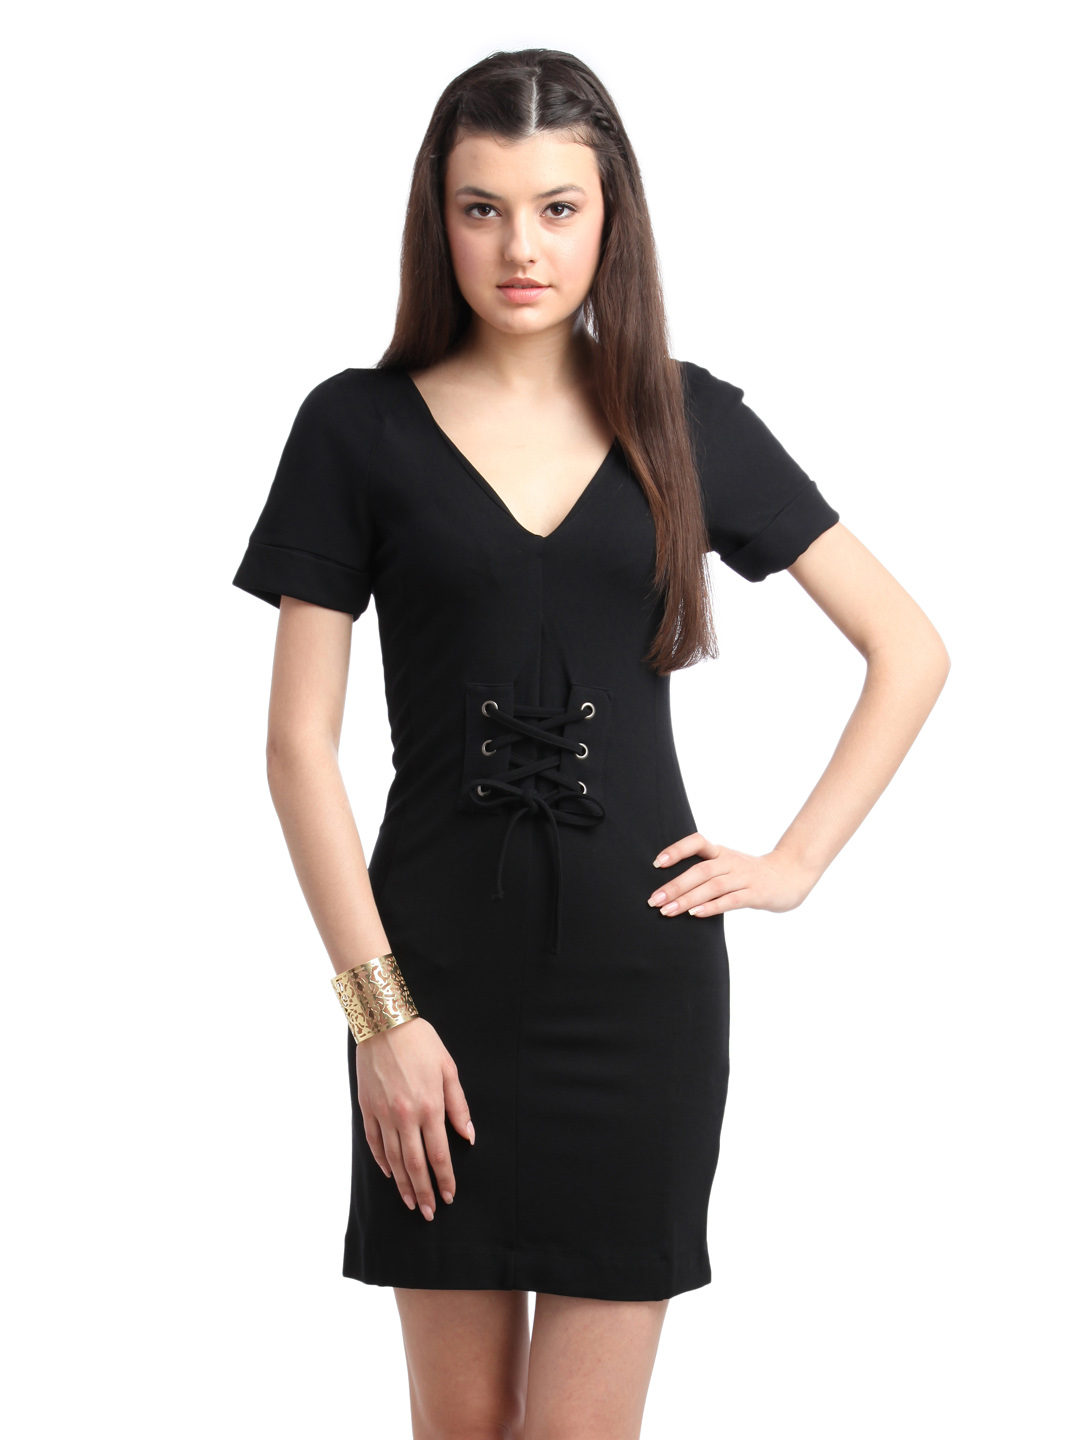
French Connection Women Black Dress
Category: Apparel / Dress / Dresses
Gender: Women
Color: Black
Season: Summer 2012
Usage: Casual